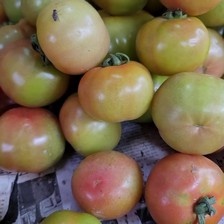
Label: tomato